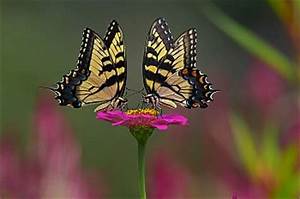
Label: butterfly